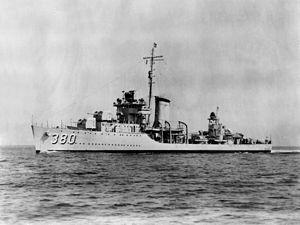
La classe Gridley est une classe de destroyers de 1 500 tonnes construits par les États-Unis entre 1935 et 1938. Les deux premiers navires ont été admis en service actif en 1937 et les deux derniers en 1938. Les destroyers de cette classe sont basés sur ceux de classe Mahan mais disposent de 4 tubes lance-torpilles supplémentaires tandis que l'armement principal est légèrement réduit. Leurs motorisations ont également été améliorées avec une pression de vapeur passant de 400 psi à 565 psi, surchauffée dans les deux cas à 700°F. Le USS Maury avait une vitesse maximale de 42,8 nœuds, soit la vitesse la plus rapide jamais enregistrée auparavant pour un destroyer de l'United States Navy.